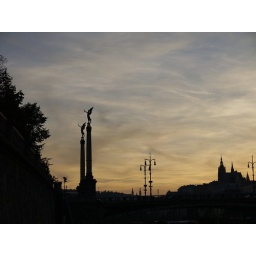
Sunset in Prauge, taken while waiting to board the ship for our river cruise. Handheld shot.